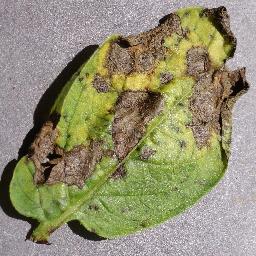
Label: Potato___Early_blight